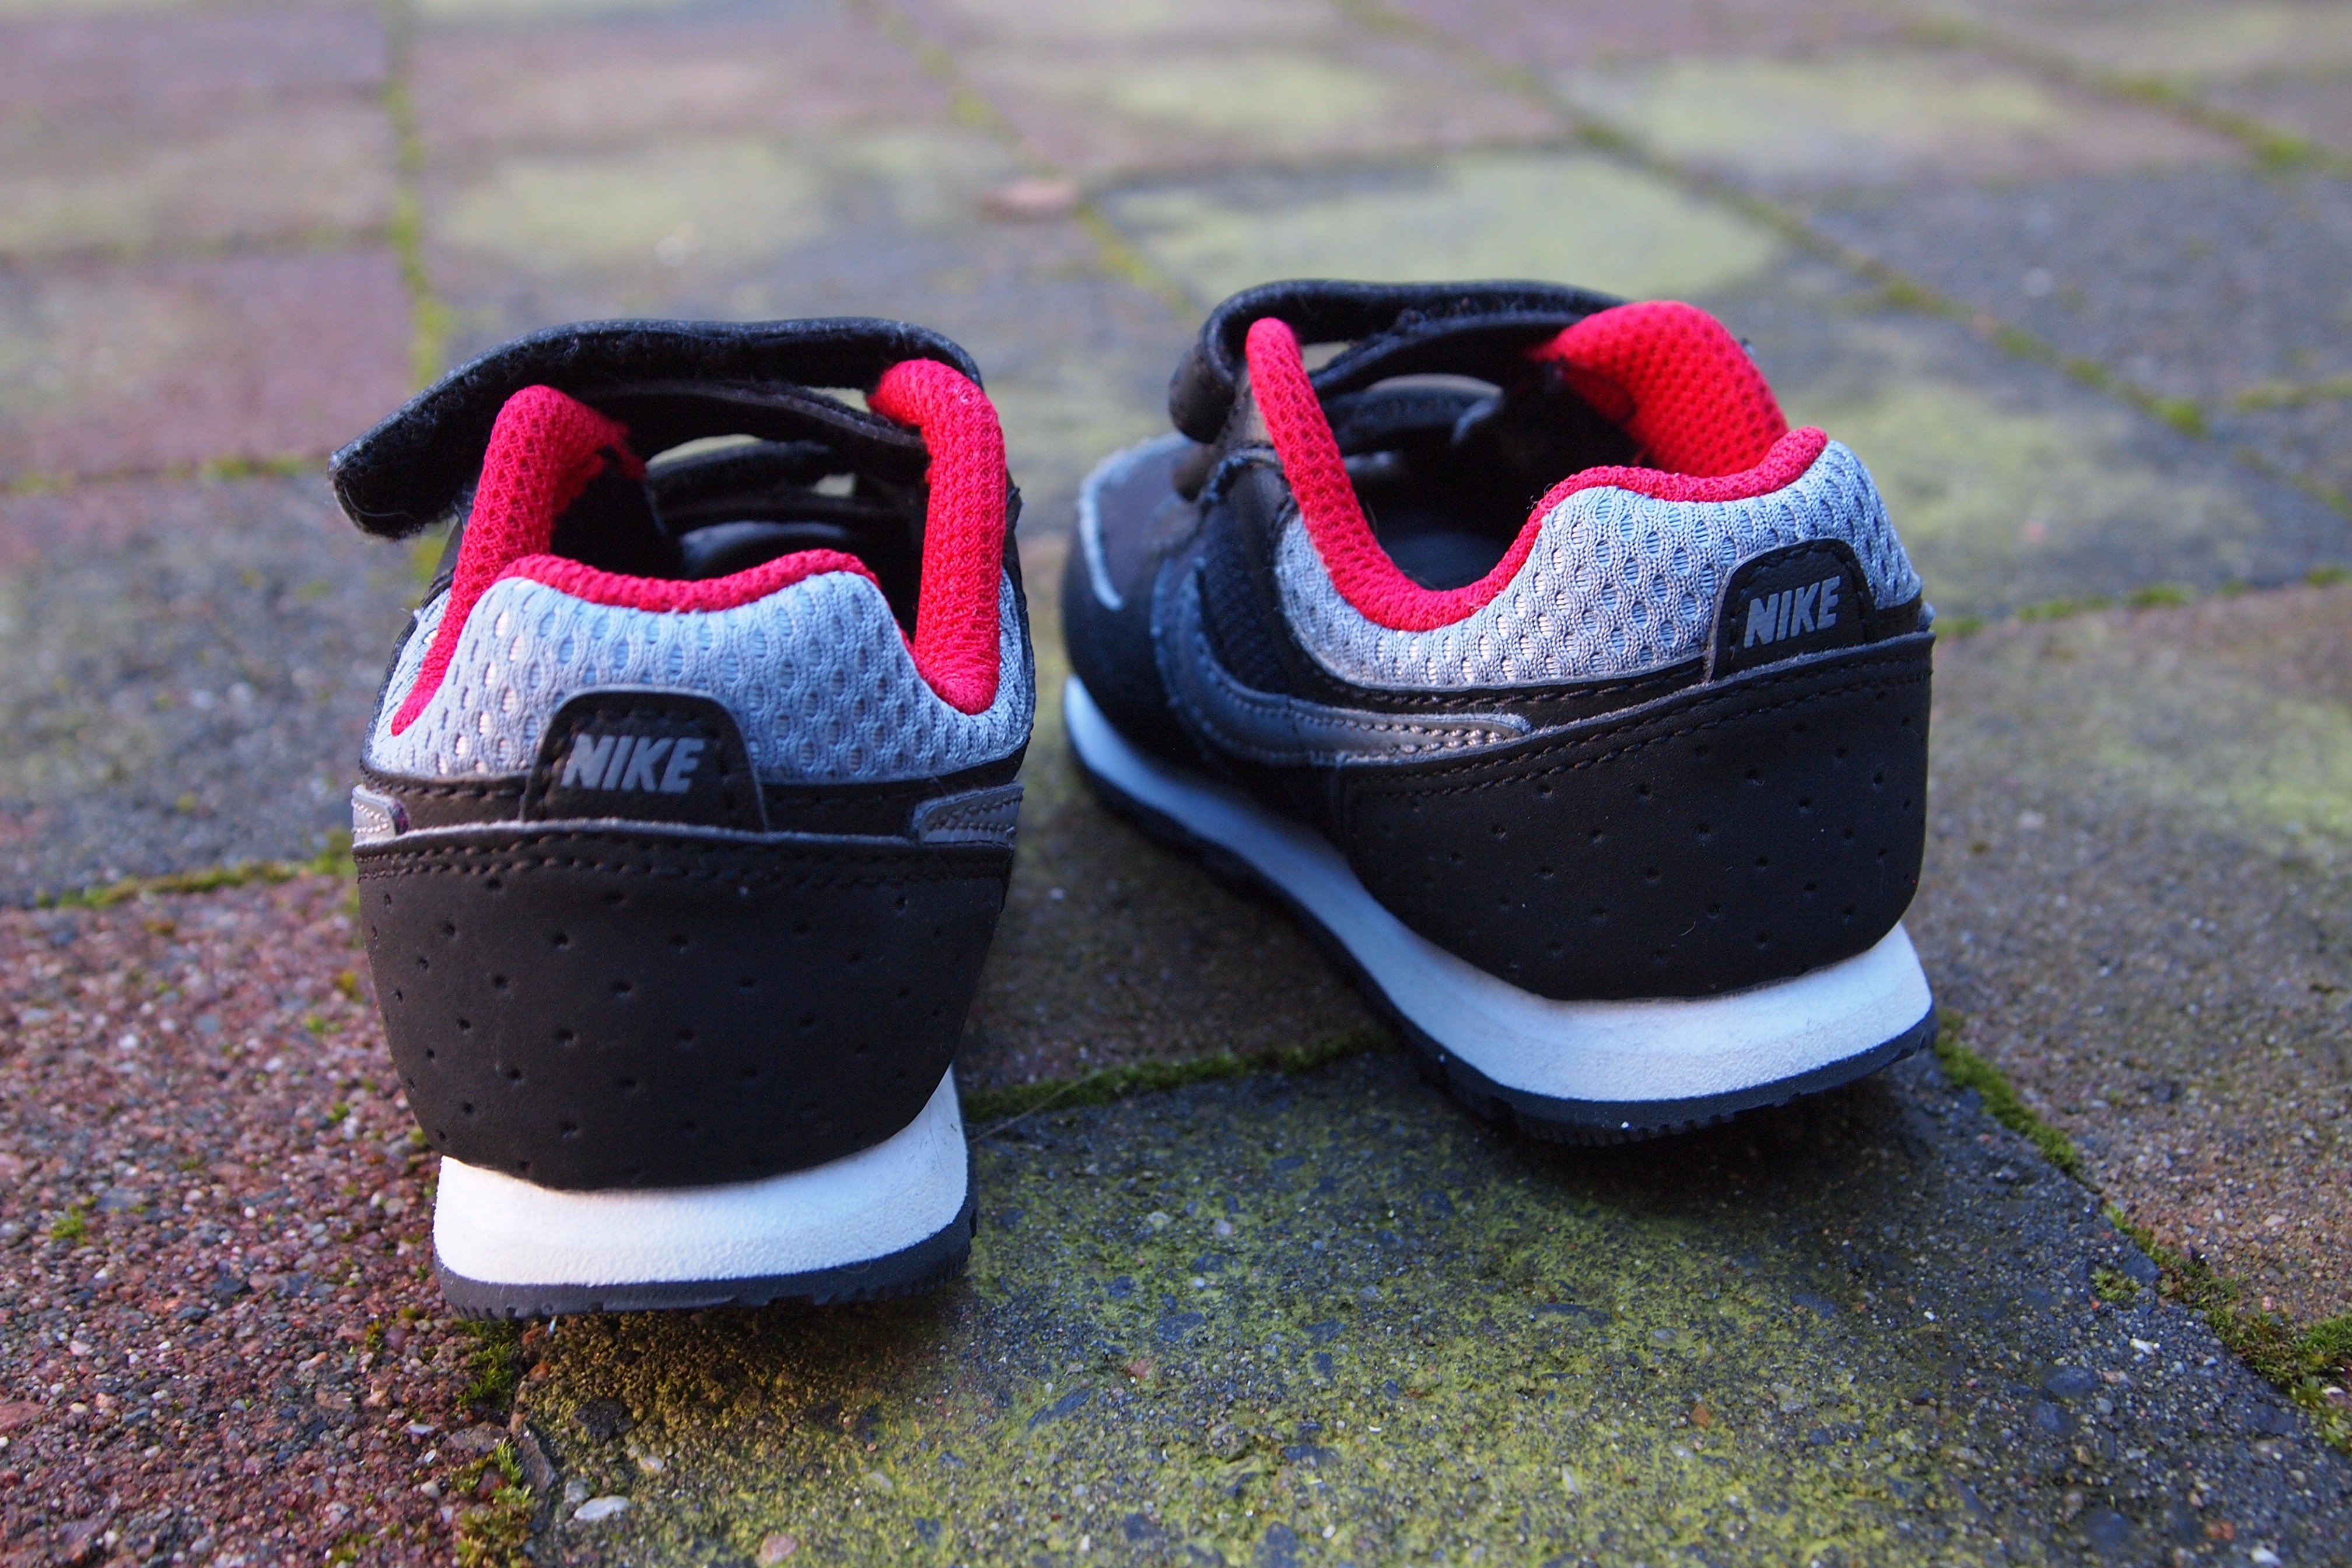
shoe, white, red, nike, blue, black, baby, sneakers, footwear, baby shoes, outdoor shoe, athletic shoe